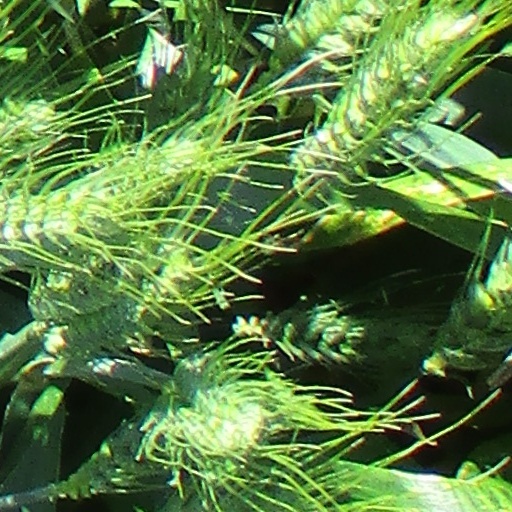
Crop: wheat